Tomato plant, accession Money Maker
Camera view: bottom (45 deg); turntable rotation: 90 degrees
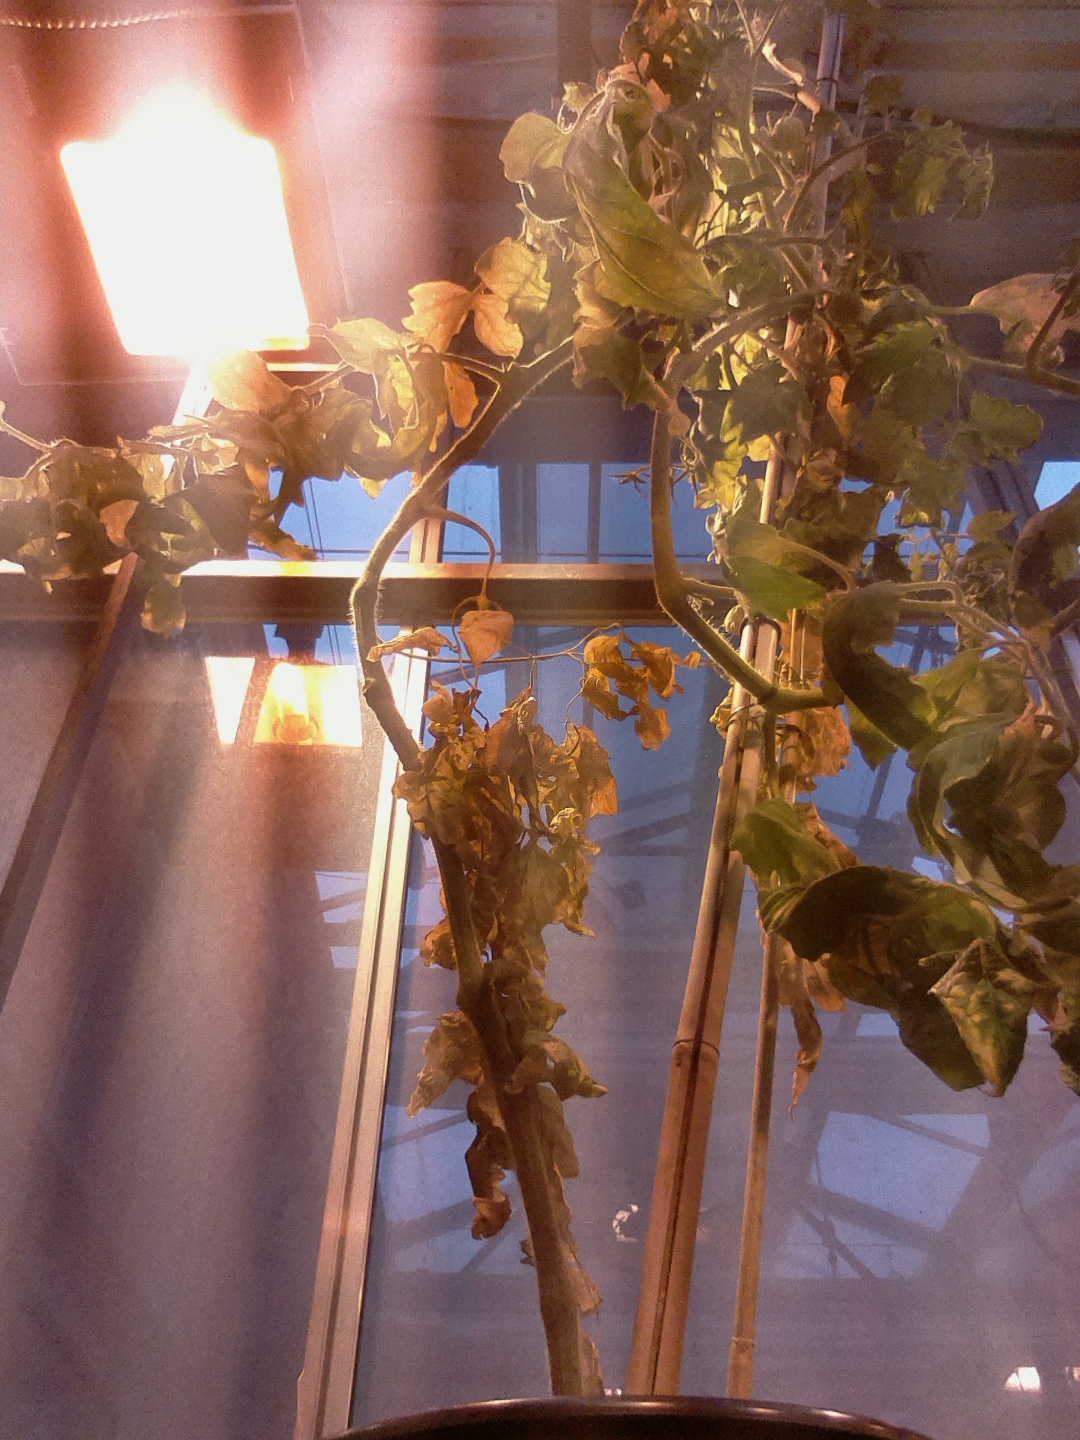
BBCH growth stage 79: 90% -100% of final fruit size